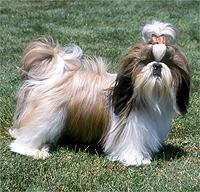
Tibetan_terrier